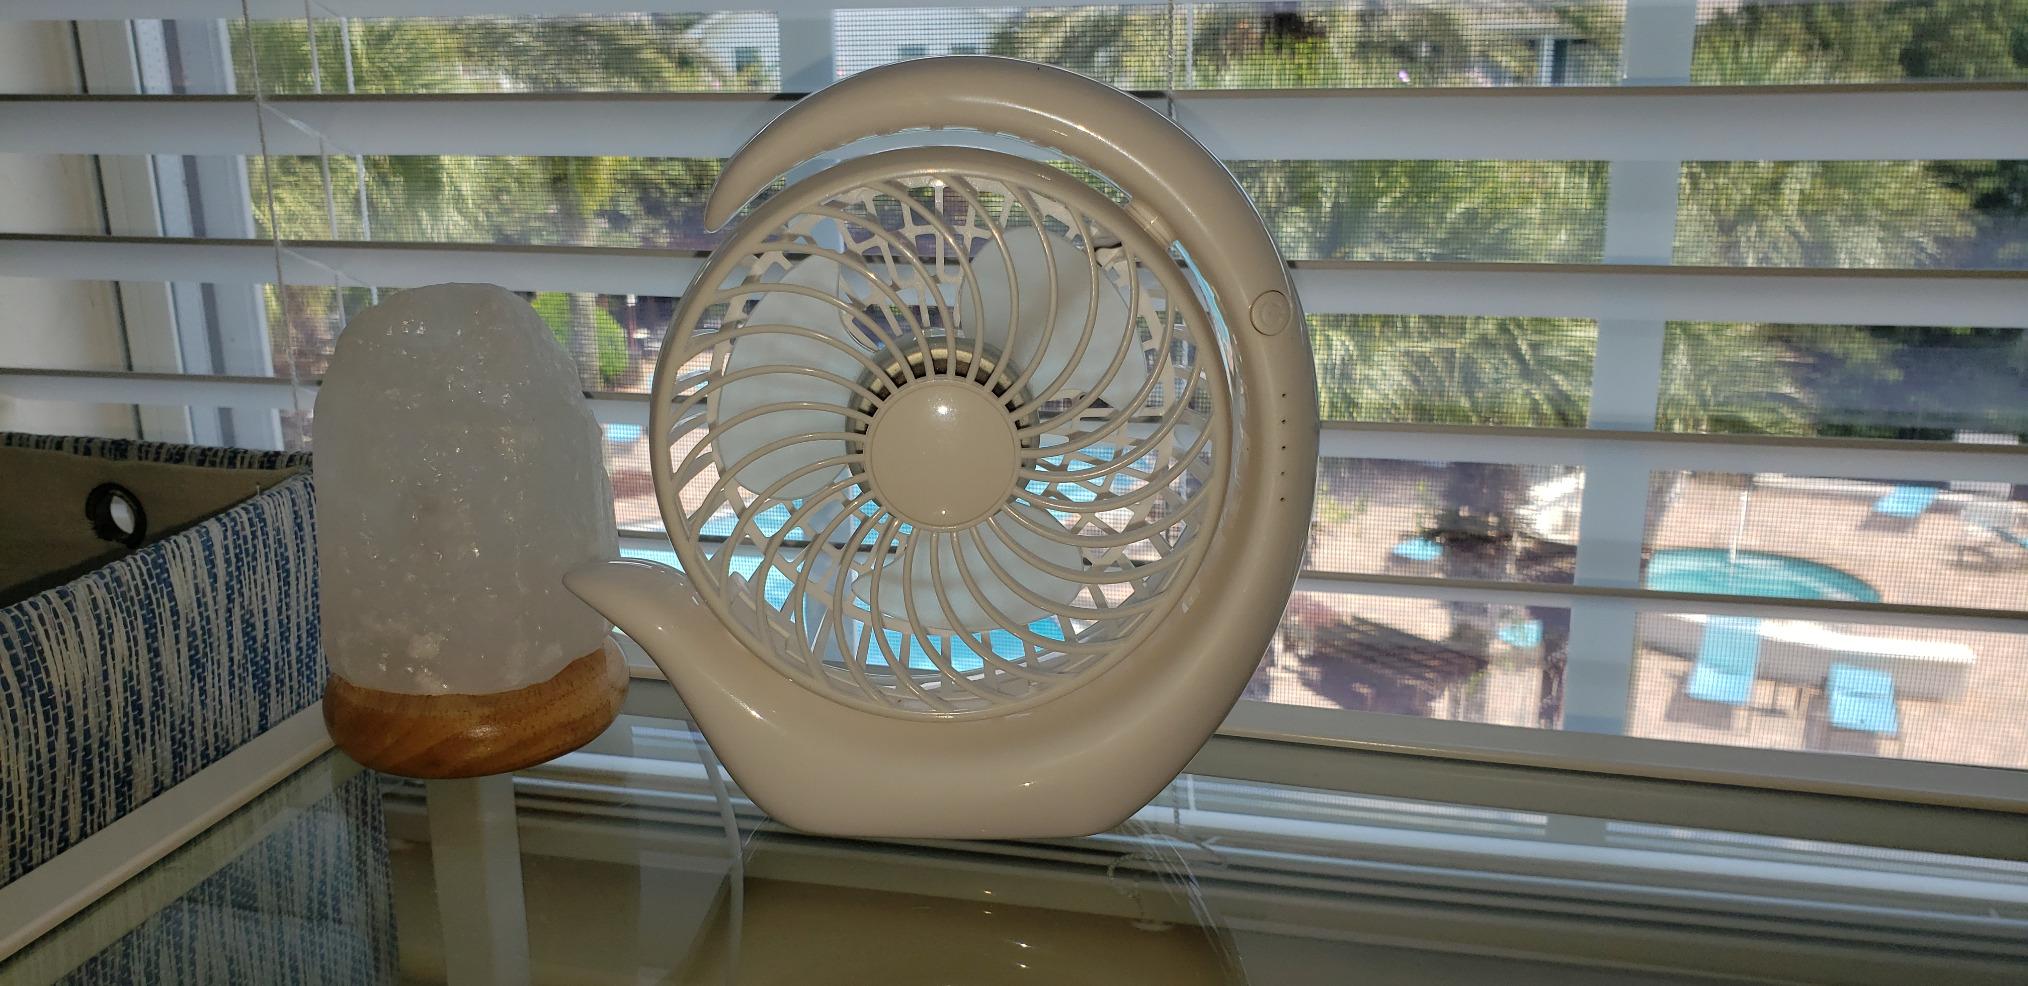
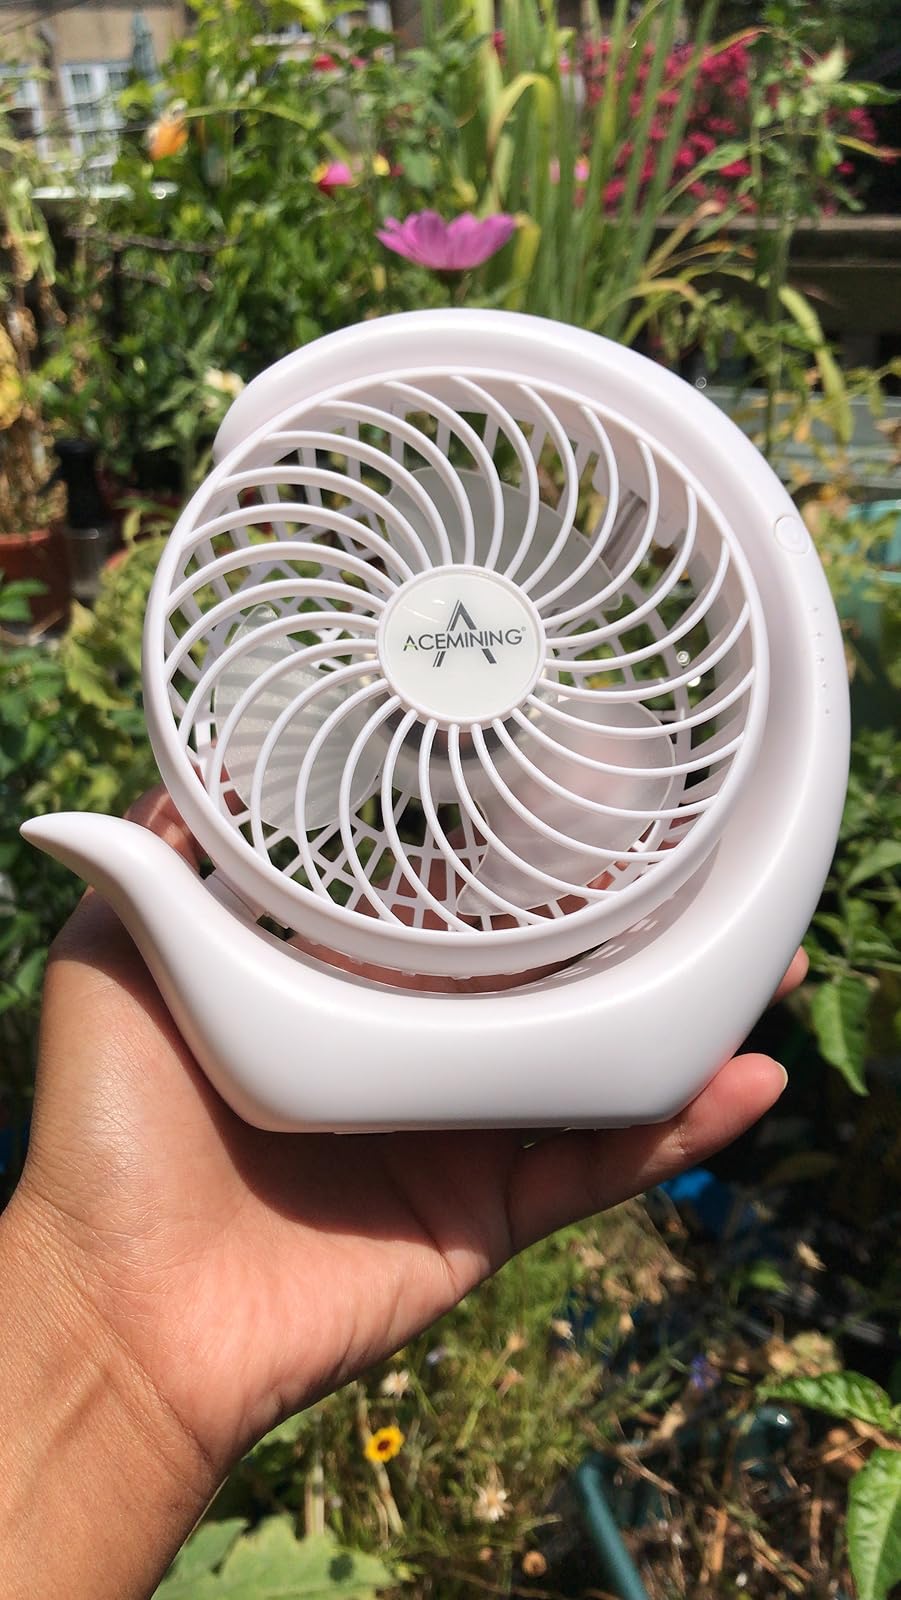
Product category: fan
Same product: yes